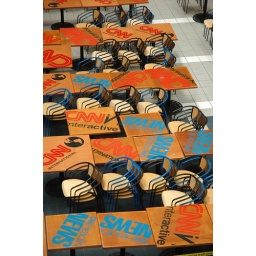
chairs stacked in the CNN Atrium to make way for water damage clean up